Frisch family

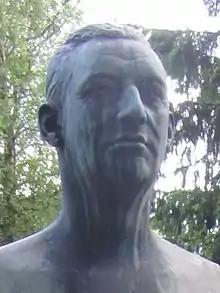
Anton Frisch (1865–1928), goldsmith in Oslo, and father of the economist Ragnar Frisch

Frisch is a Norwegian family of German origin, of which many members were associated with the Kongsberg Silver Mines for several centuries since the 17th century. In the 19th and early 20th centuries, family members were noted as goldsmiths in Oslo. Its most famous member is Ragnar Frisch, the first Nobel laureate in economics.